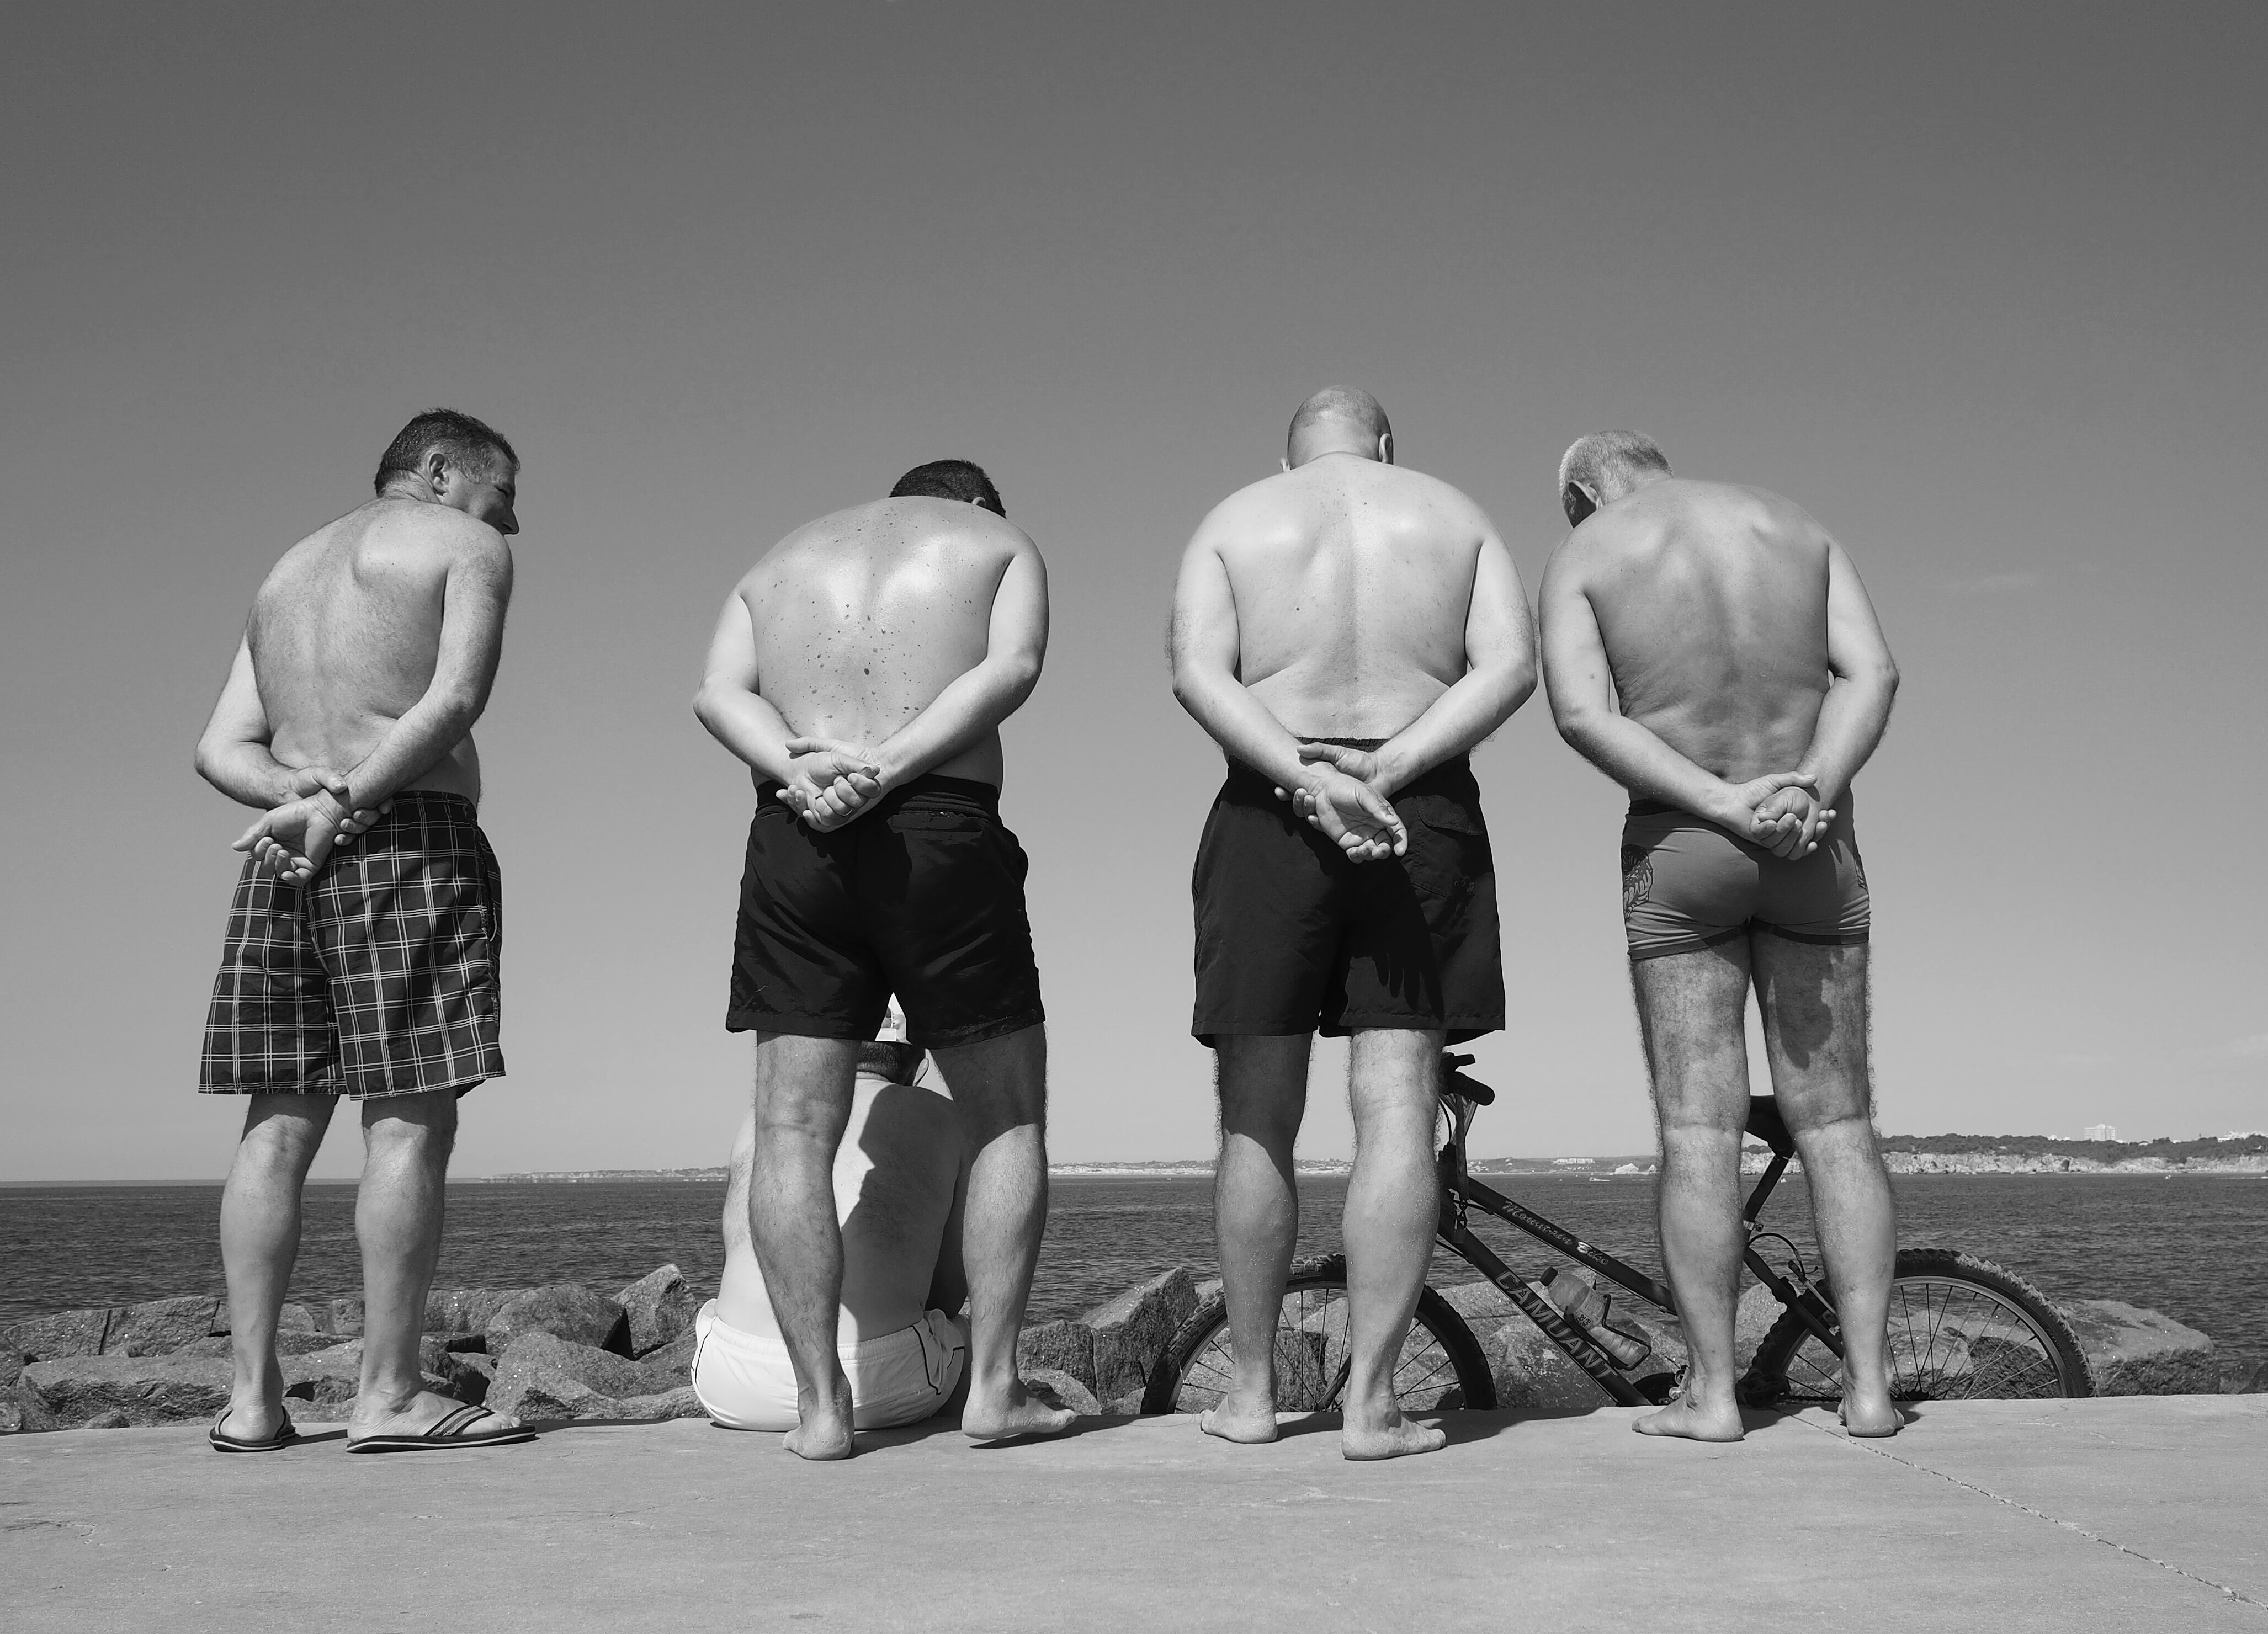
man, beach, person, black and white, people, white, street, photography, male, social, model, sitting, black, monochrome, muscle, bw, blackandwhite, public, olympus, photograph, prime, pretoebranco, rua, omd, 17mm, unposed, pretobranco, sp, pb, inpublic, fotografiaderua, streetmoments, joolavinha, em10, photo shoot, monochrome photography, human positions, art model, physical fitness